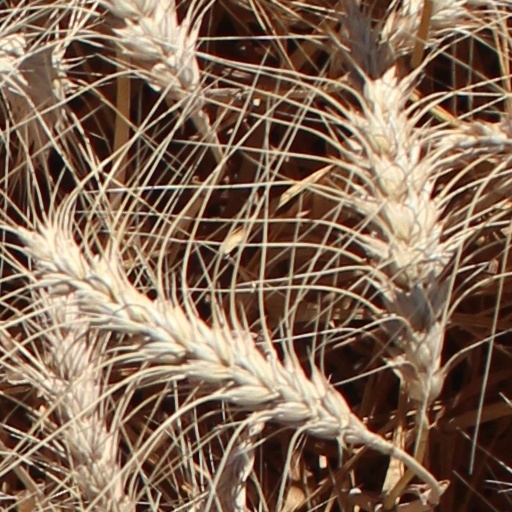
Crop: wheat